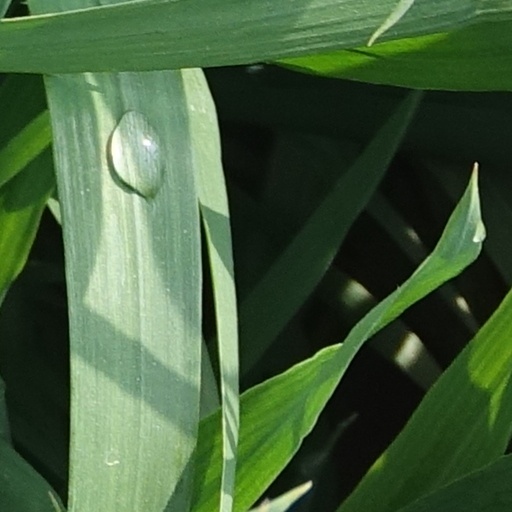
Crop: wheat